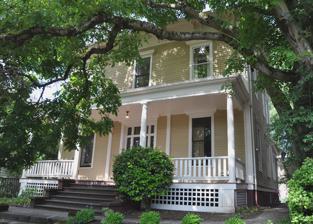
Building: James B. Stephens House
Country: United States of America
Year built: 1864
Historic house in Portland, Oregon, U.S. United States historic place James B. Stephens House U.S. National Register of Historic Places Portland Historic Landmark The Stephens House in 2011 Location 1825 SE 12th Avenue Portland, Oregon Coordinates 45°30′35″N 122°39′14″W / 45.509633°N 122.653991°W / 45.509633; -122.653991 Area 0.1 acres (0.040 ha) Built 1862 Architectural style Italianate NRHP reference No. 97000134 Added to NRHP February 21, 1997 The James B. Stephens House is the oldest house in Portland located in southeast Portland, Oregon , United States. The structure is listed on the National Register of Historic Places . Local journalism indicates it was built in 1862 , but Portland Maps indicates it was built in 1868 . See also Oregon portal James B. Stephens National Register of Historic Places listings in Southeast Portland, Oregon References